1:64 scale

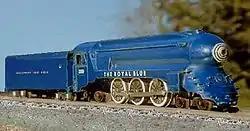
American Flyer "Royal Blue" locomotive from the 1950s in S gauge

Over time, 1/64 scale diecast models have also become an object of photography as a hobby, where photographers use inanimate diecast models and dioramas to create life-like action scenes which provoke the feelings of movement and emotion. It usually involves taking close up shots of them and editing them to bring the pictures to life.